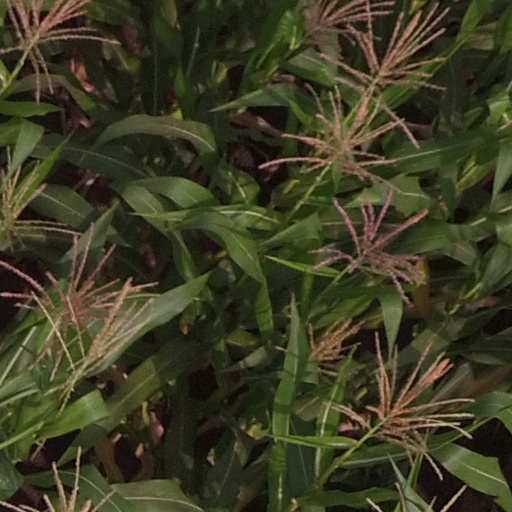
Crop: maize; corn